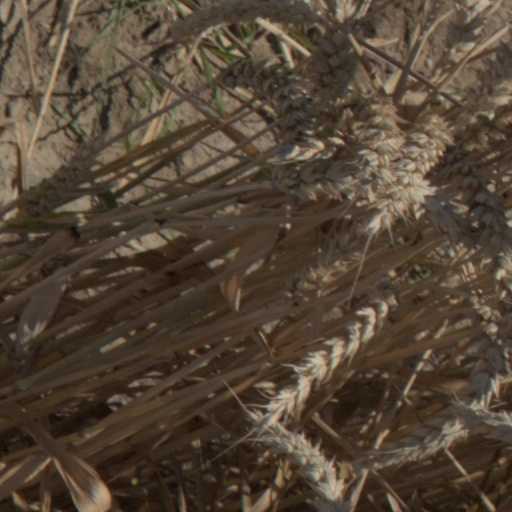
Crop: wheat